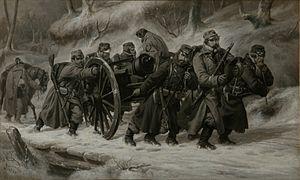
Le Danevirke est un système de fortification danois situé dans le Schleswig-Holstein. Cette importante ligne défensive d'une trentaine de kilomètres de long, construite pendant l'âge des Vikings danois, barre la péninsule du Jutland à sa base. Elle a été utilisée militairement pour la dernière fois pendant la guerre des Duchés en 1864.